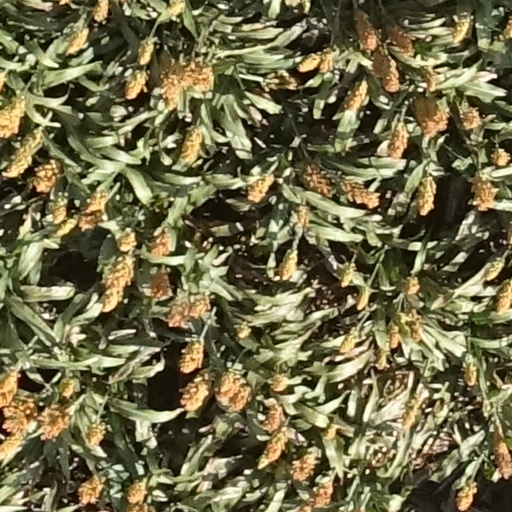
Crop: sorghum